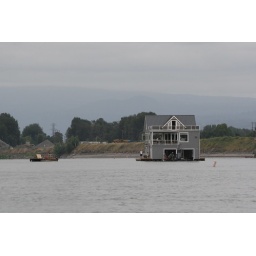
Boat house in transition from the building site to the permanent location.